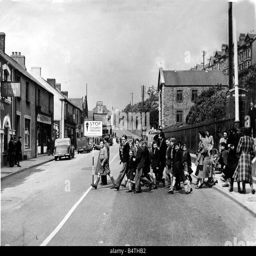
a new road crossing for children are children being directed